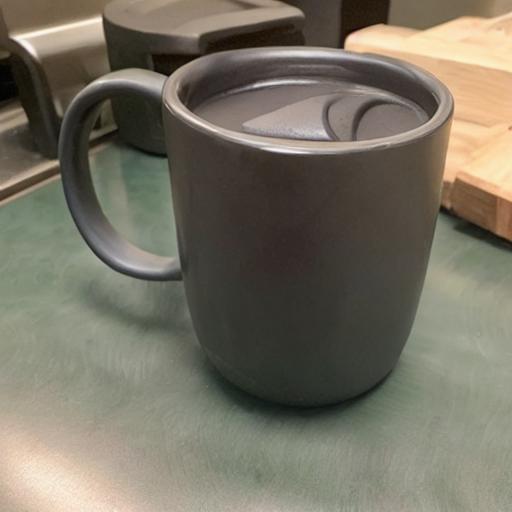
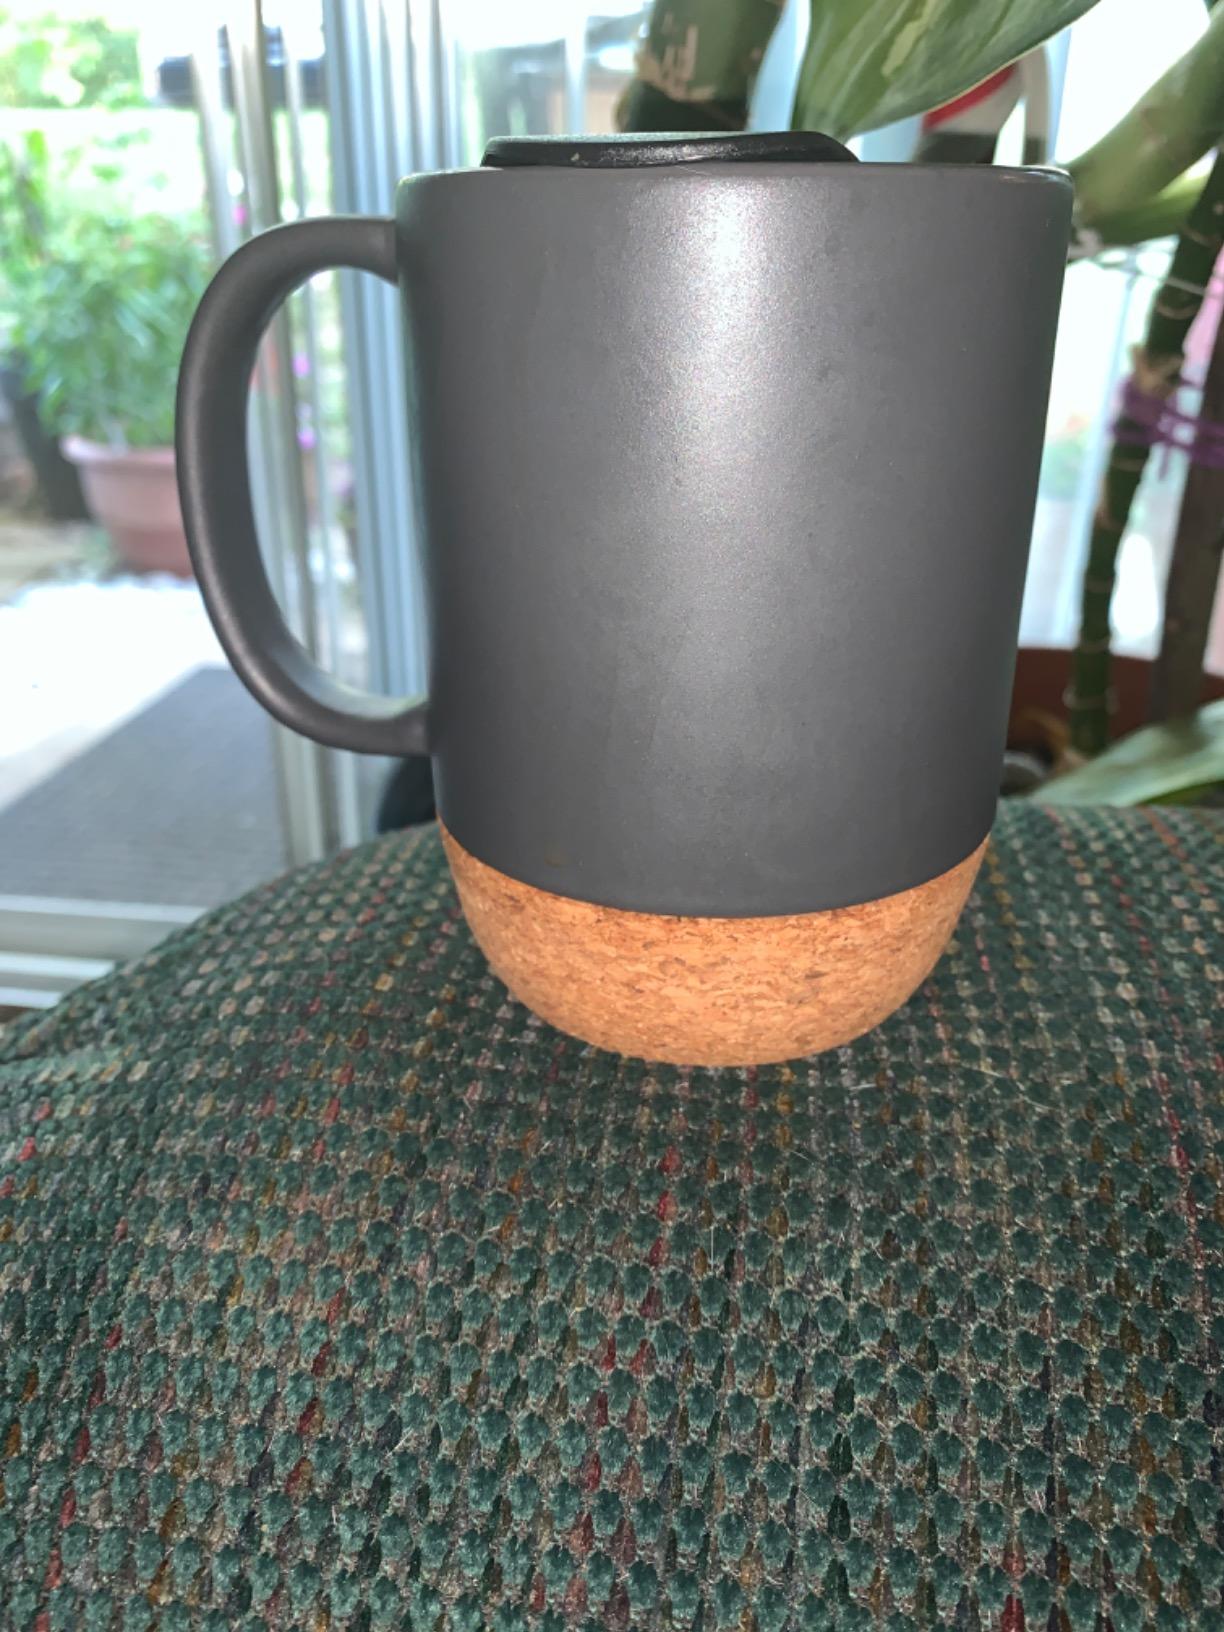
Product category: items_mug
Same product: no